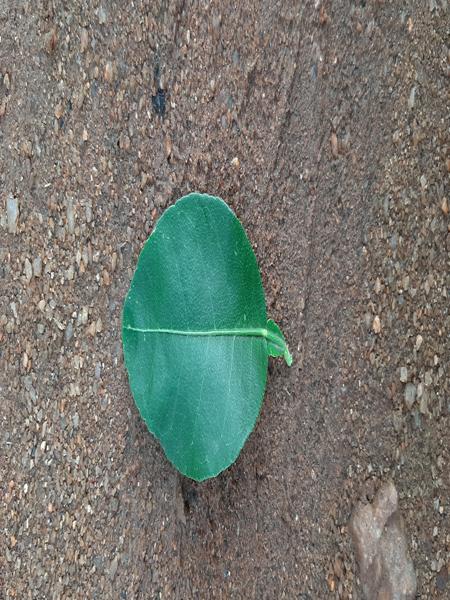
Plant: Lemon